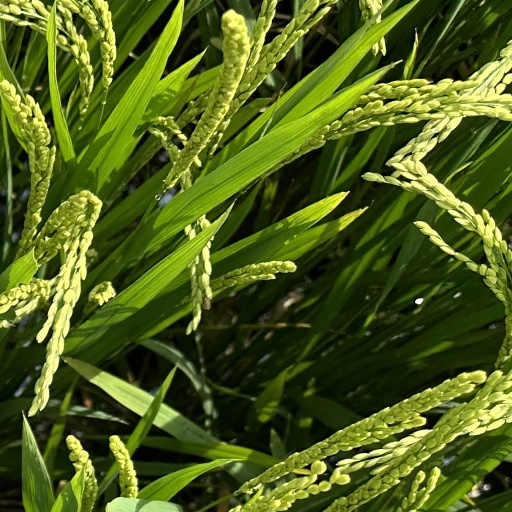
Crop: rice